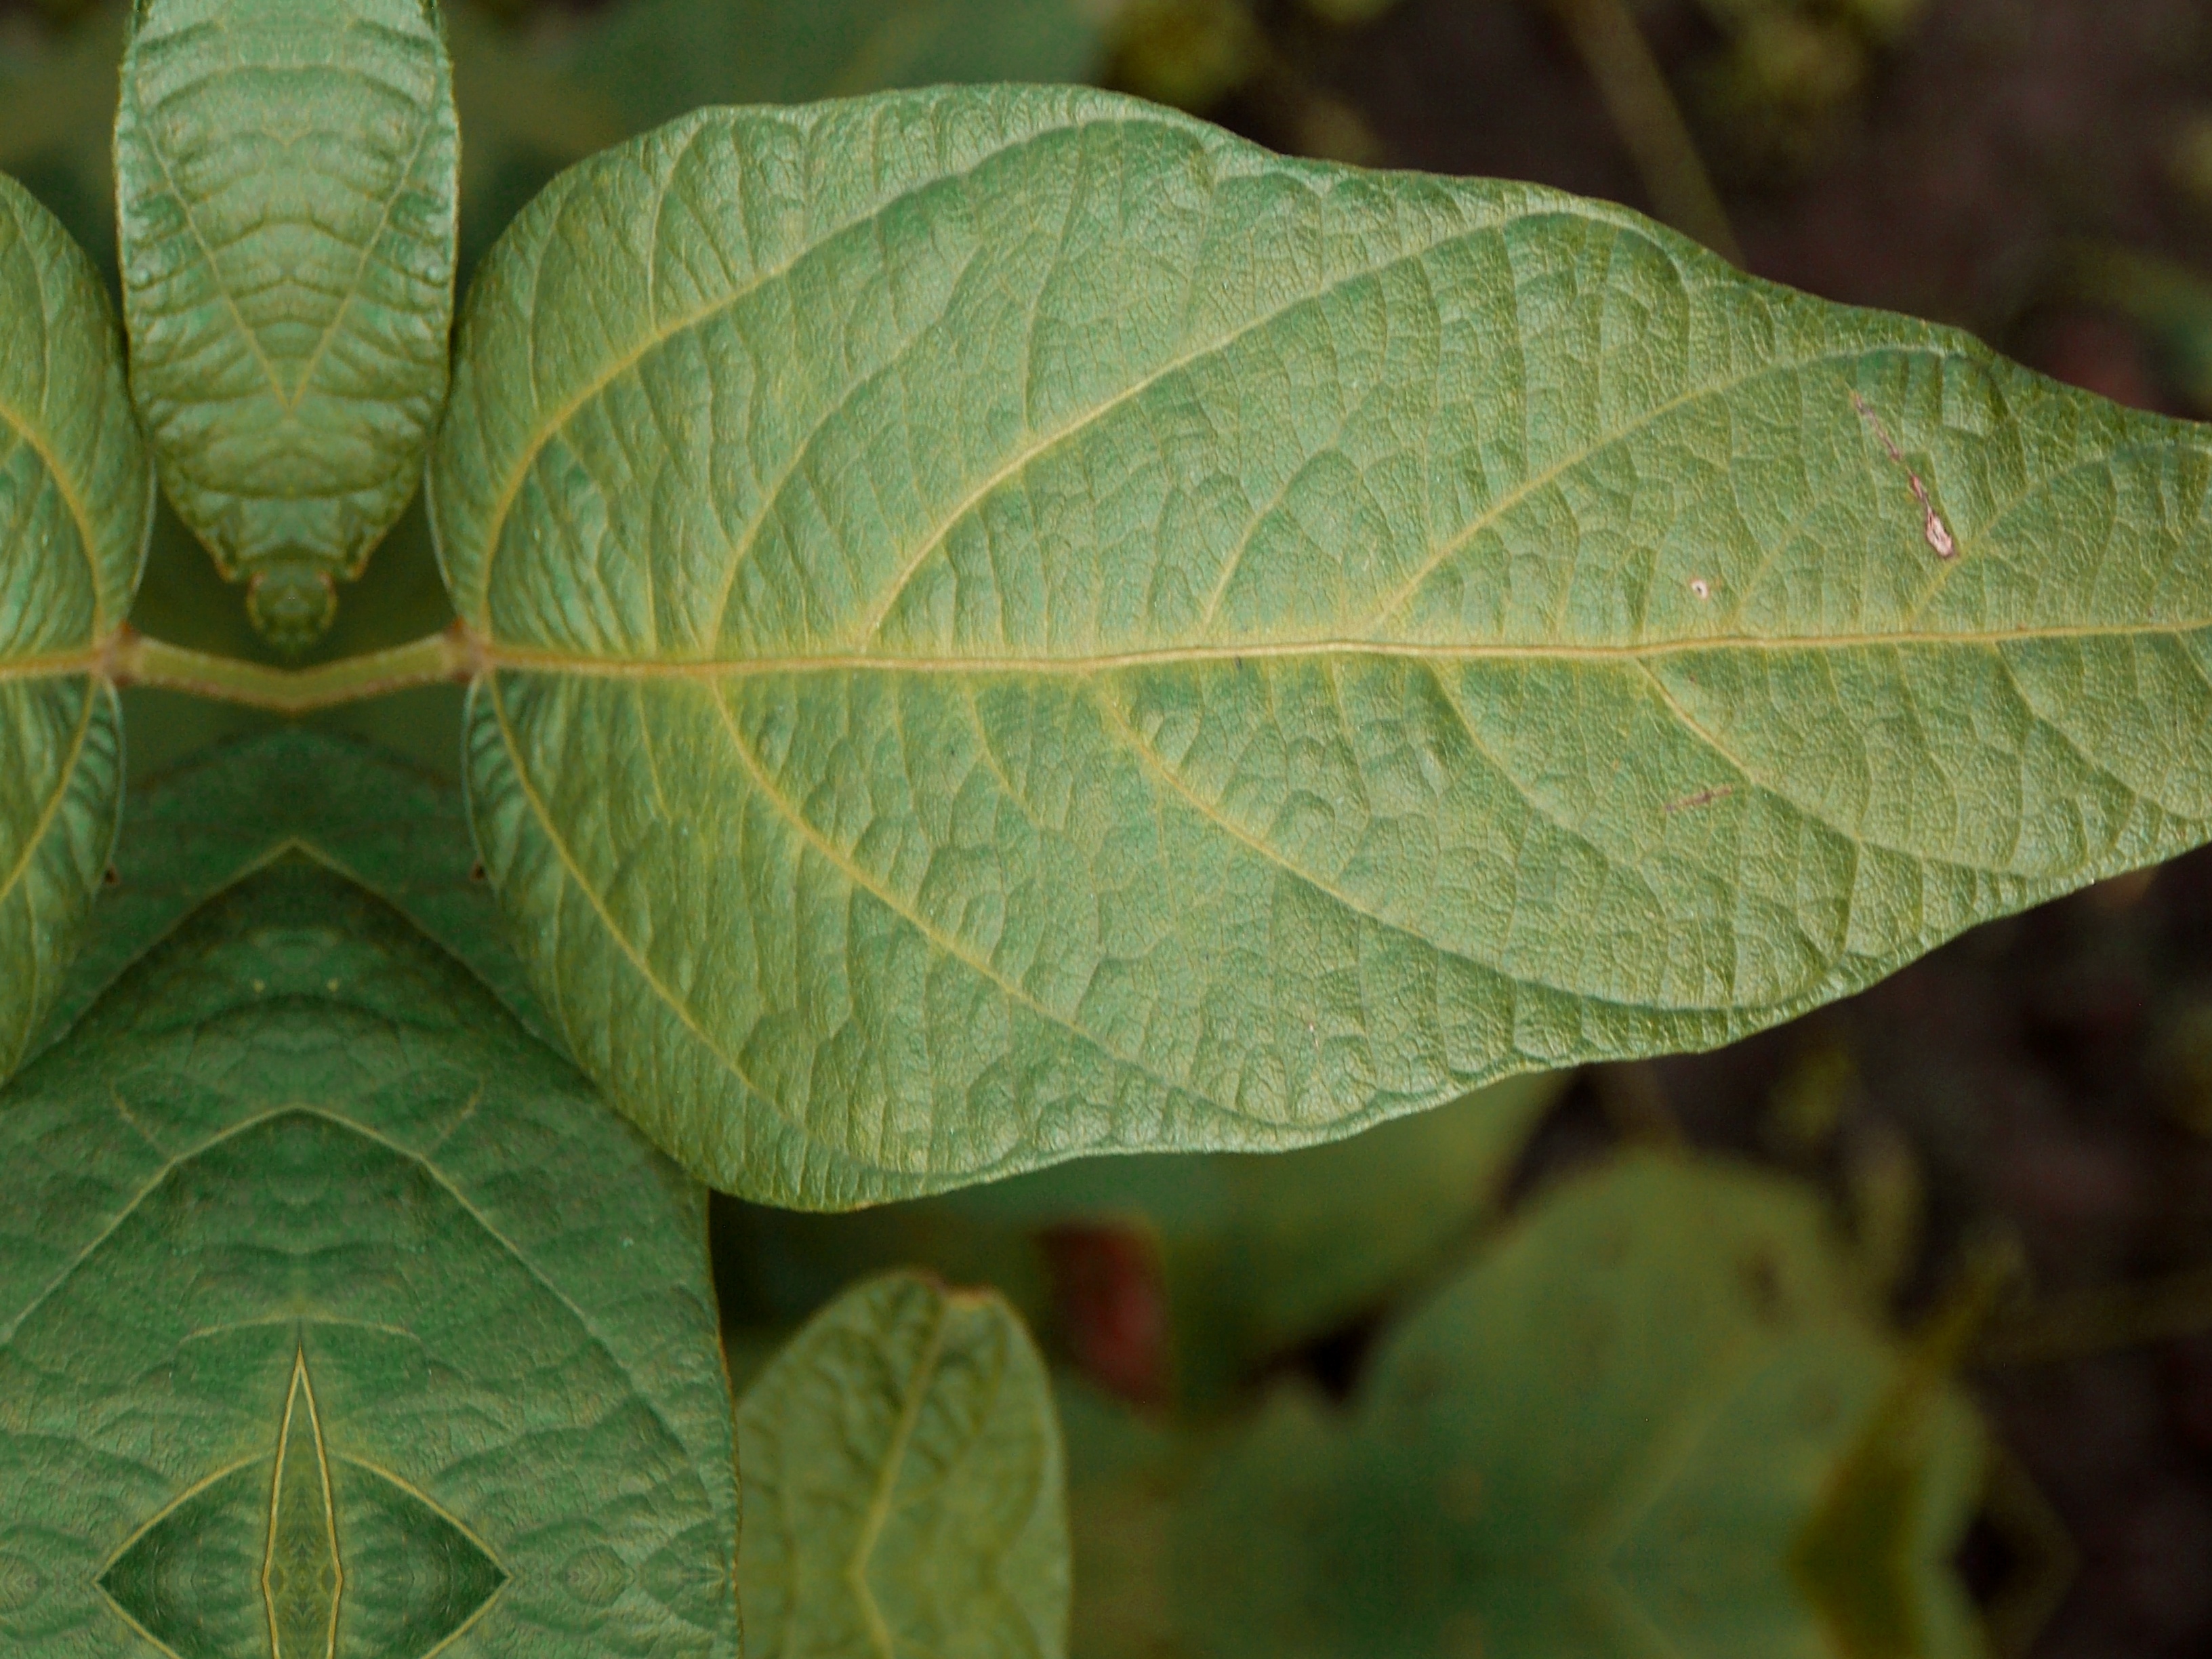
Label: Healthy